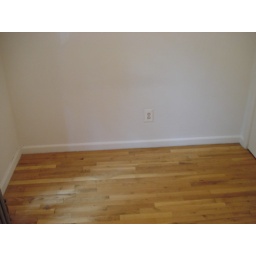
You can fit a double/full bed across. A bed is 189 CM in length, this wall is 220CM.